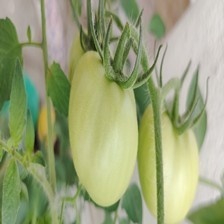
Label: tomato